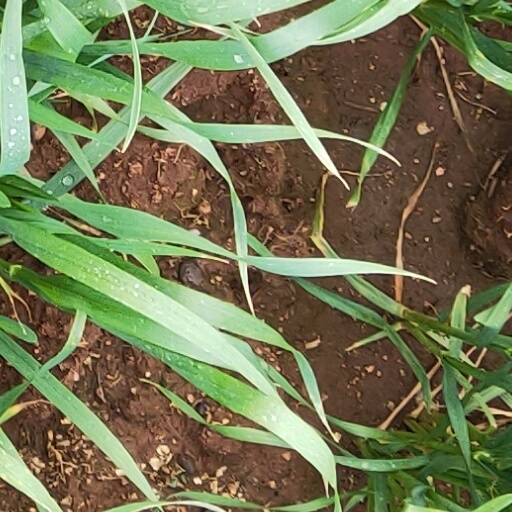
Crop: wheat